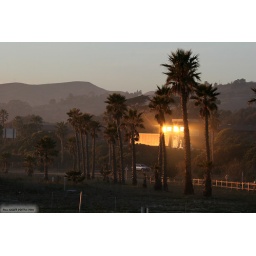
Sunset reflection on the glasses of this house. Seem's the house is in fire :) Happy about the result.